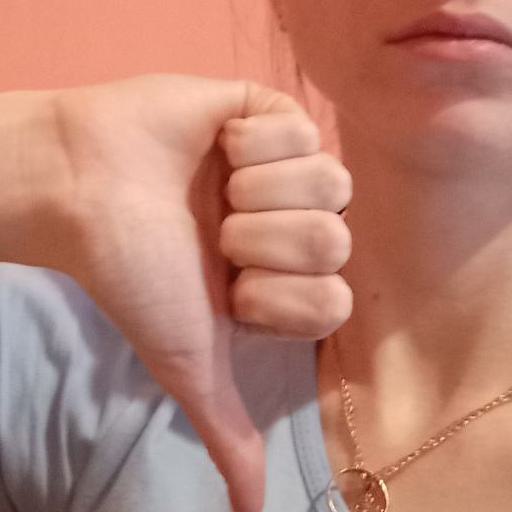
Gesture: dislike